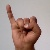
The image shows a hand gesture representing the letter 'I' in Indian Sign Language.